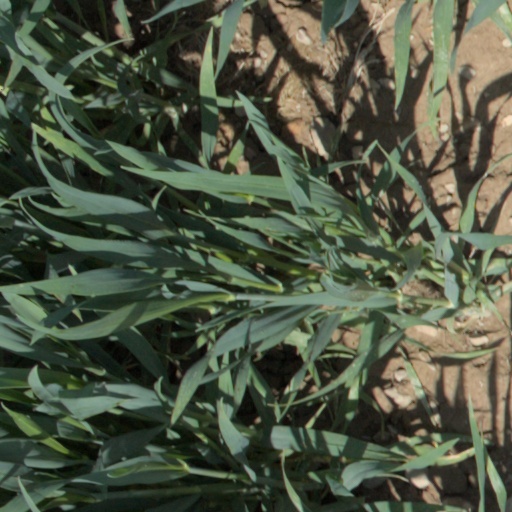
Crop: wheat